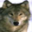
Label: wolf